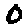
Label: 0